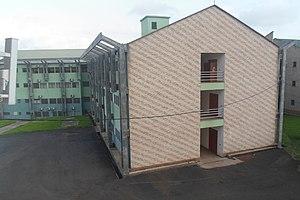
L'université de Buéa est une université publique d'Afrique centrale située dans la ville de Buéa, au sud-ouest du Cameroun. L'université est dirigée par un vice chancellor, nommé par décret présidentiel.